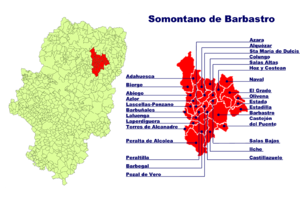
Le Somontano de Barbastro est une comarque de la Province de Huesca, en communauté autonome d'Aragon.